Old Central High School (Kalamazoo, Michigan)

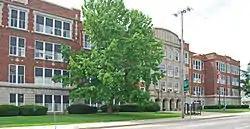

Kalamazoo's Old Central High School, also known as the Community Education Center, is an educational building located at 714 South Westnedge Avenue in Kalamazoo, Michigan. It was listed on the National Register of Historic Places in 1983. As of 2022, the building is home to the adult education programs of the Kalamazoo Public Schools (KPS) as well as the Kalamazoo Area Math and Science Center (KAMSC), a magnet school for high school students from 13 local school districts who excel in the areas of math and science. It is also the home of the Chenery Auditorium, one of the performance venues for the Kalamazoo Symphony Orchestra.